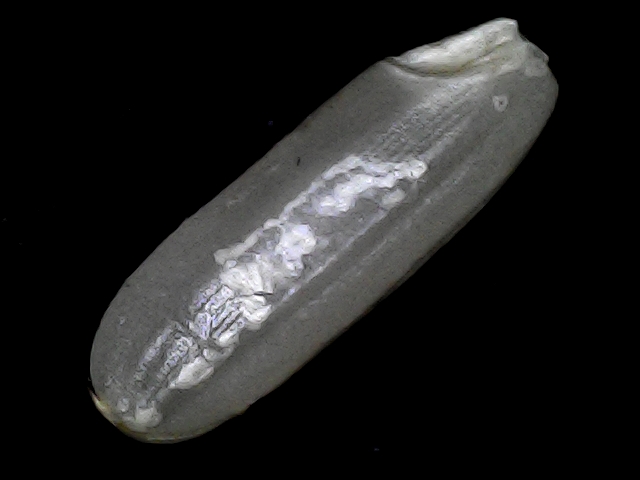
Rice variety: BD30